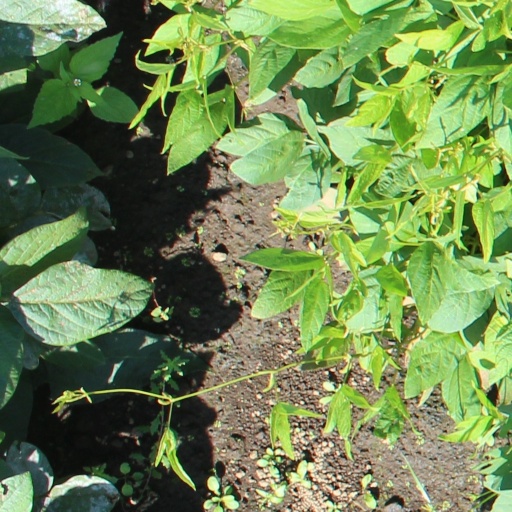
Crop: soybean